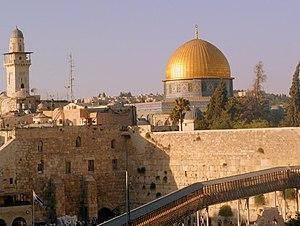
Israël a une population de 8 972 000 habitants, parmi lesquels 74,3% de juifs et 20,9 % d’Arabes israéliens, principalement musulmans, mais aussi une minorité chrétienne, auxquels il faut ajouter une minorité musulmane non arabe et 306 000 nouveaux immigrants qui sont enregistrés au Ministère de l’Intérieur comme « non juifs » et qui constituent 4,8 % de la population israélienne. Les travailleurs étrangers qui vivent en Israël ne sont pas inclus dans ces données et sont estimés à 203 000 personnes à la fin de 2011.